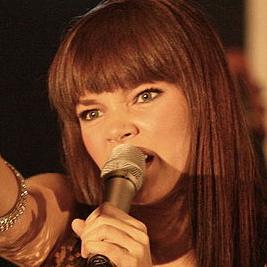
Age: 25